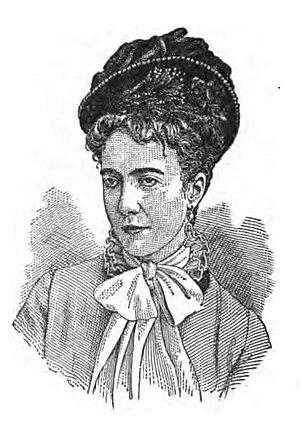
Fanny Parnell est une poétesse irlandaise. Elle est la sœur du nationaliste irlandais Charles Stewart Parnell.